Coco Crisp

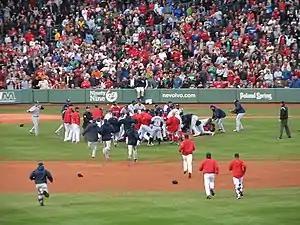
Bench-clearing brawl on June 5, 2008.

On April 12, 2006, Crisp signed a three-year contract extension with the Red Sox worth $15.5 million. Crisp broke his left index finger attempting to steal third base earlier in the month and spent the next 42 games on the disabled list. After returning to the Red Sox outfield on May 28, Kevin Youkilis had taken over the leadoff spot, and Crisp usually batted seventh or eighth in the line-up for the rest of the year. In 105 games, he had a .264 batting average with eight home runs and 36 RBI. Besides his injury, Crisp's 2006 season may be best remembered for a catch against the New York Mets on June 29.